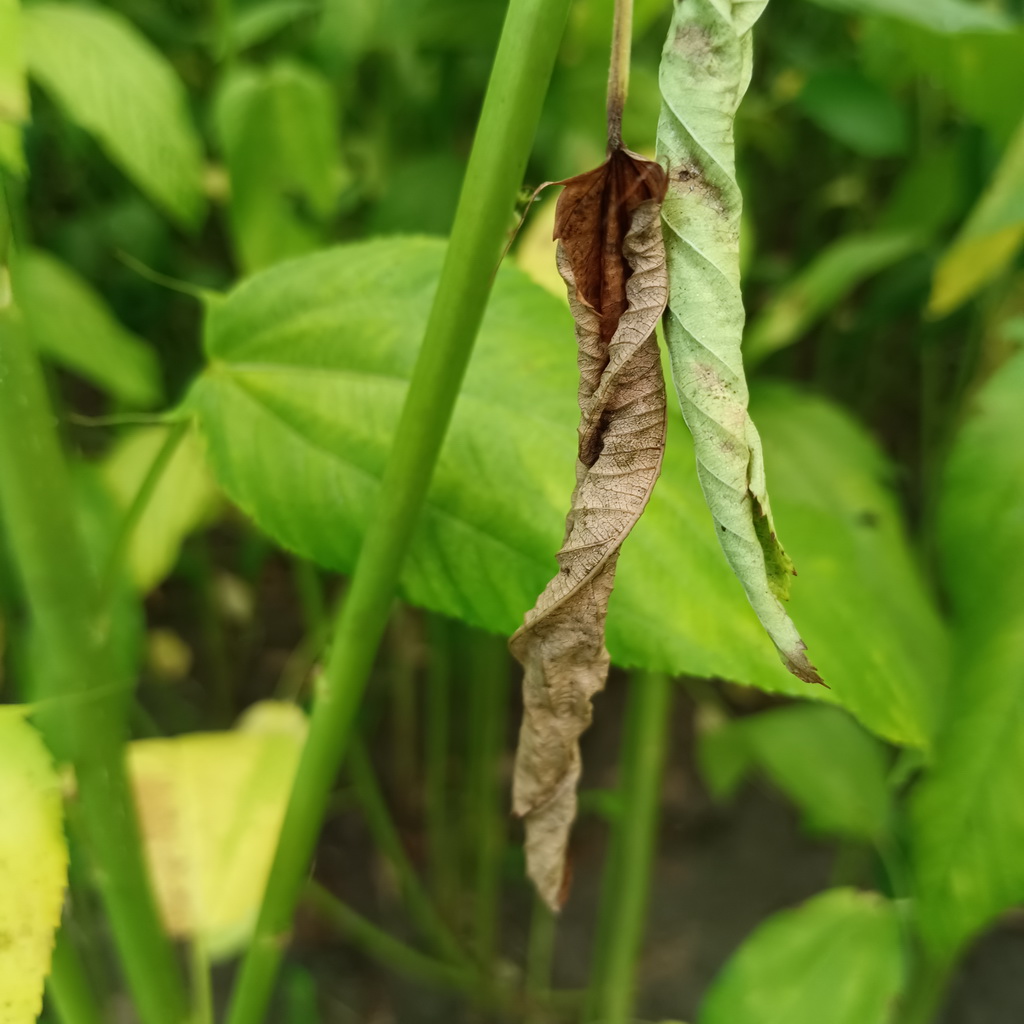
Label: Dieback